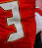
Number: 3